Not in Front of the Children

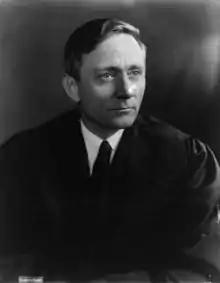
U.S. Supreme Court Justice William O. Douglas wrote a dissenting opinion in "Ginsberg v. New York."

The author believes that determinations of what should be censored from whom should not be made by the government, stressing that a society must ensure that there is a tangible negative impact on youth from certain material before imposing censorship. She writes that it becomes incredibly difficult to characterize specifically what should and should not be censored, resulting in negative overreaching consequences of censorship. Heins advises the impact on society from censorship could be so great that censors should be sure there is real actual harm rather than imagined harm prior to enacting restrictive laws regulating indecency or the Internet.